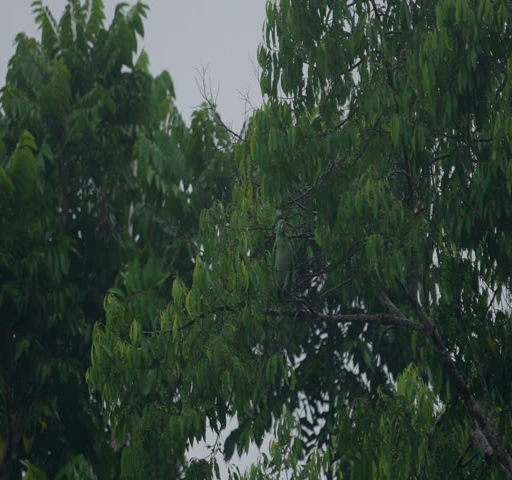
red and green macaw in the rainforest